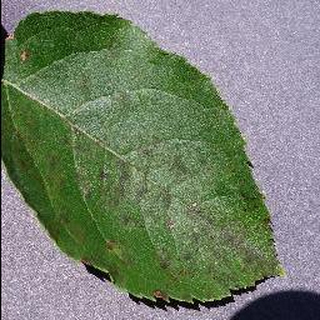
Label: apple_apple_scab